Detective Investigation Files

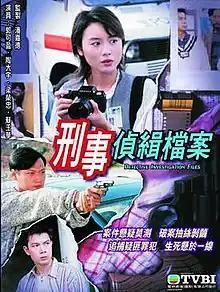

Detective Investigation Files is a 1995 Hong Kong crime investigation drama series produced by Poon Ka Tak for TVB and is the first installment in the "Detective Investigation Files" series. The main characters were played by Michael Tao, Joey Leung, Kenix Kwok and Louisa So. This installment featured five different cases. In 2022, the drama was selected as one of ten classic TVB dramas being honoured for Youku and TVB's new programme.